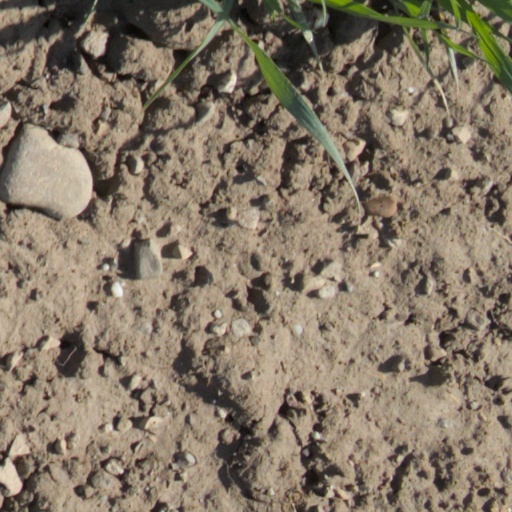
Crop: wheat